The Silence (novel)

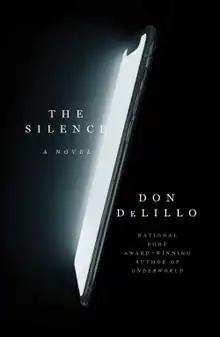
First edition cover

The Silence is a short novel by Don DeLillo. It was published by Scribner on October 20, 2020. An audiobook version was released the same day, narrated by Laurie Anderson, Jeremy Bobb, Marin Ireland, Robin Miles, Jay O. Sanders and Michael Stuhlbarg.